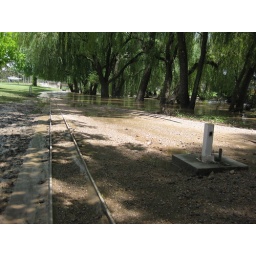
Stranded in Holbrook for a day, this is model train tracks going dowin into the flooded river